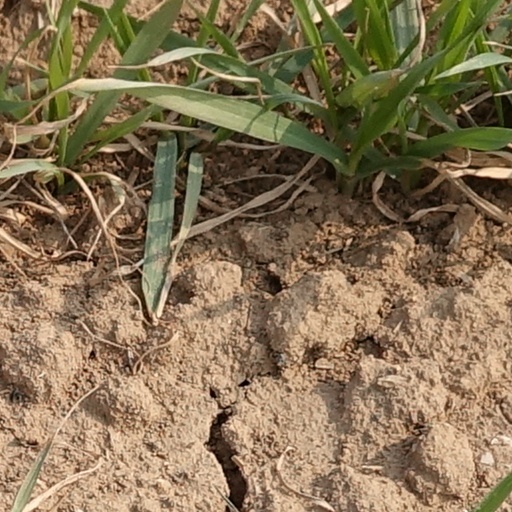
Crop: wheat